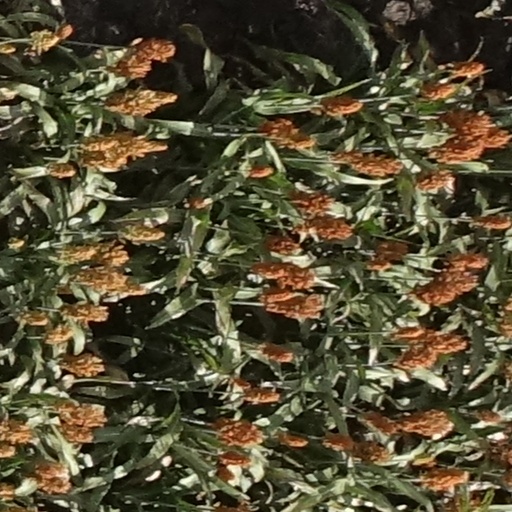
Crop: sorghum